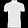
Label: T - shirt / top